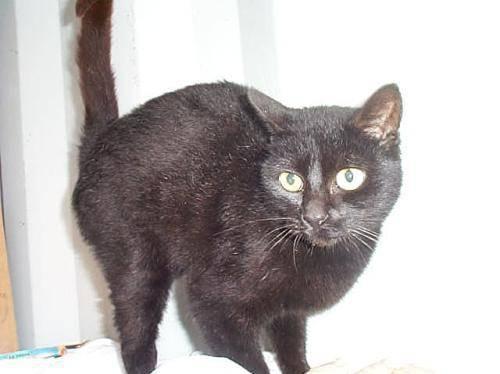
cat